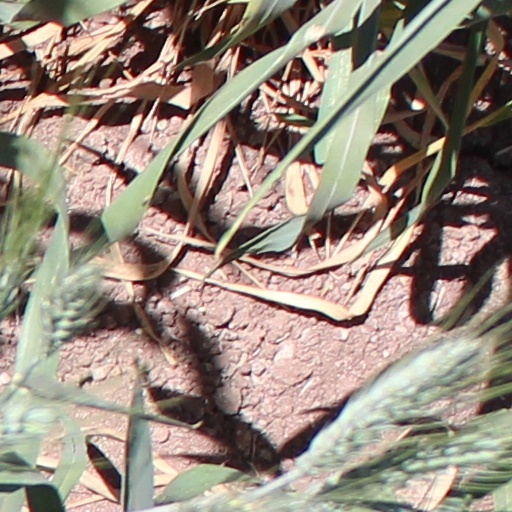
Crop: wheat